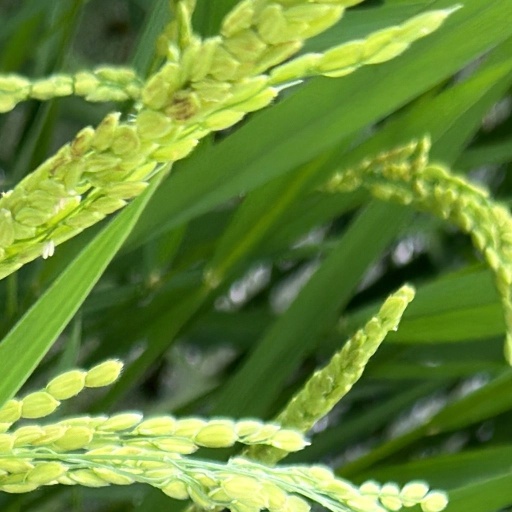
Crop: rice